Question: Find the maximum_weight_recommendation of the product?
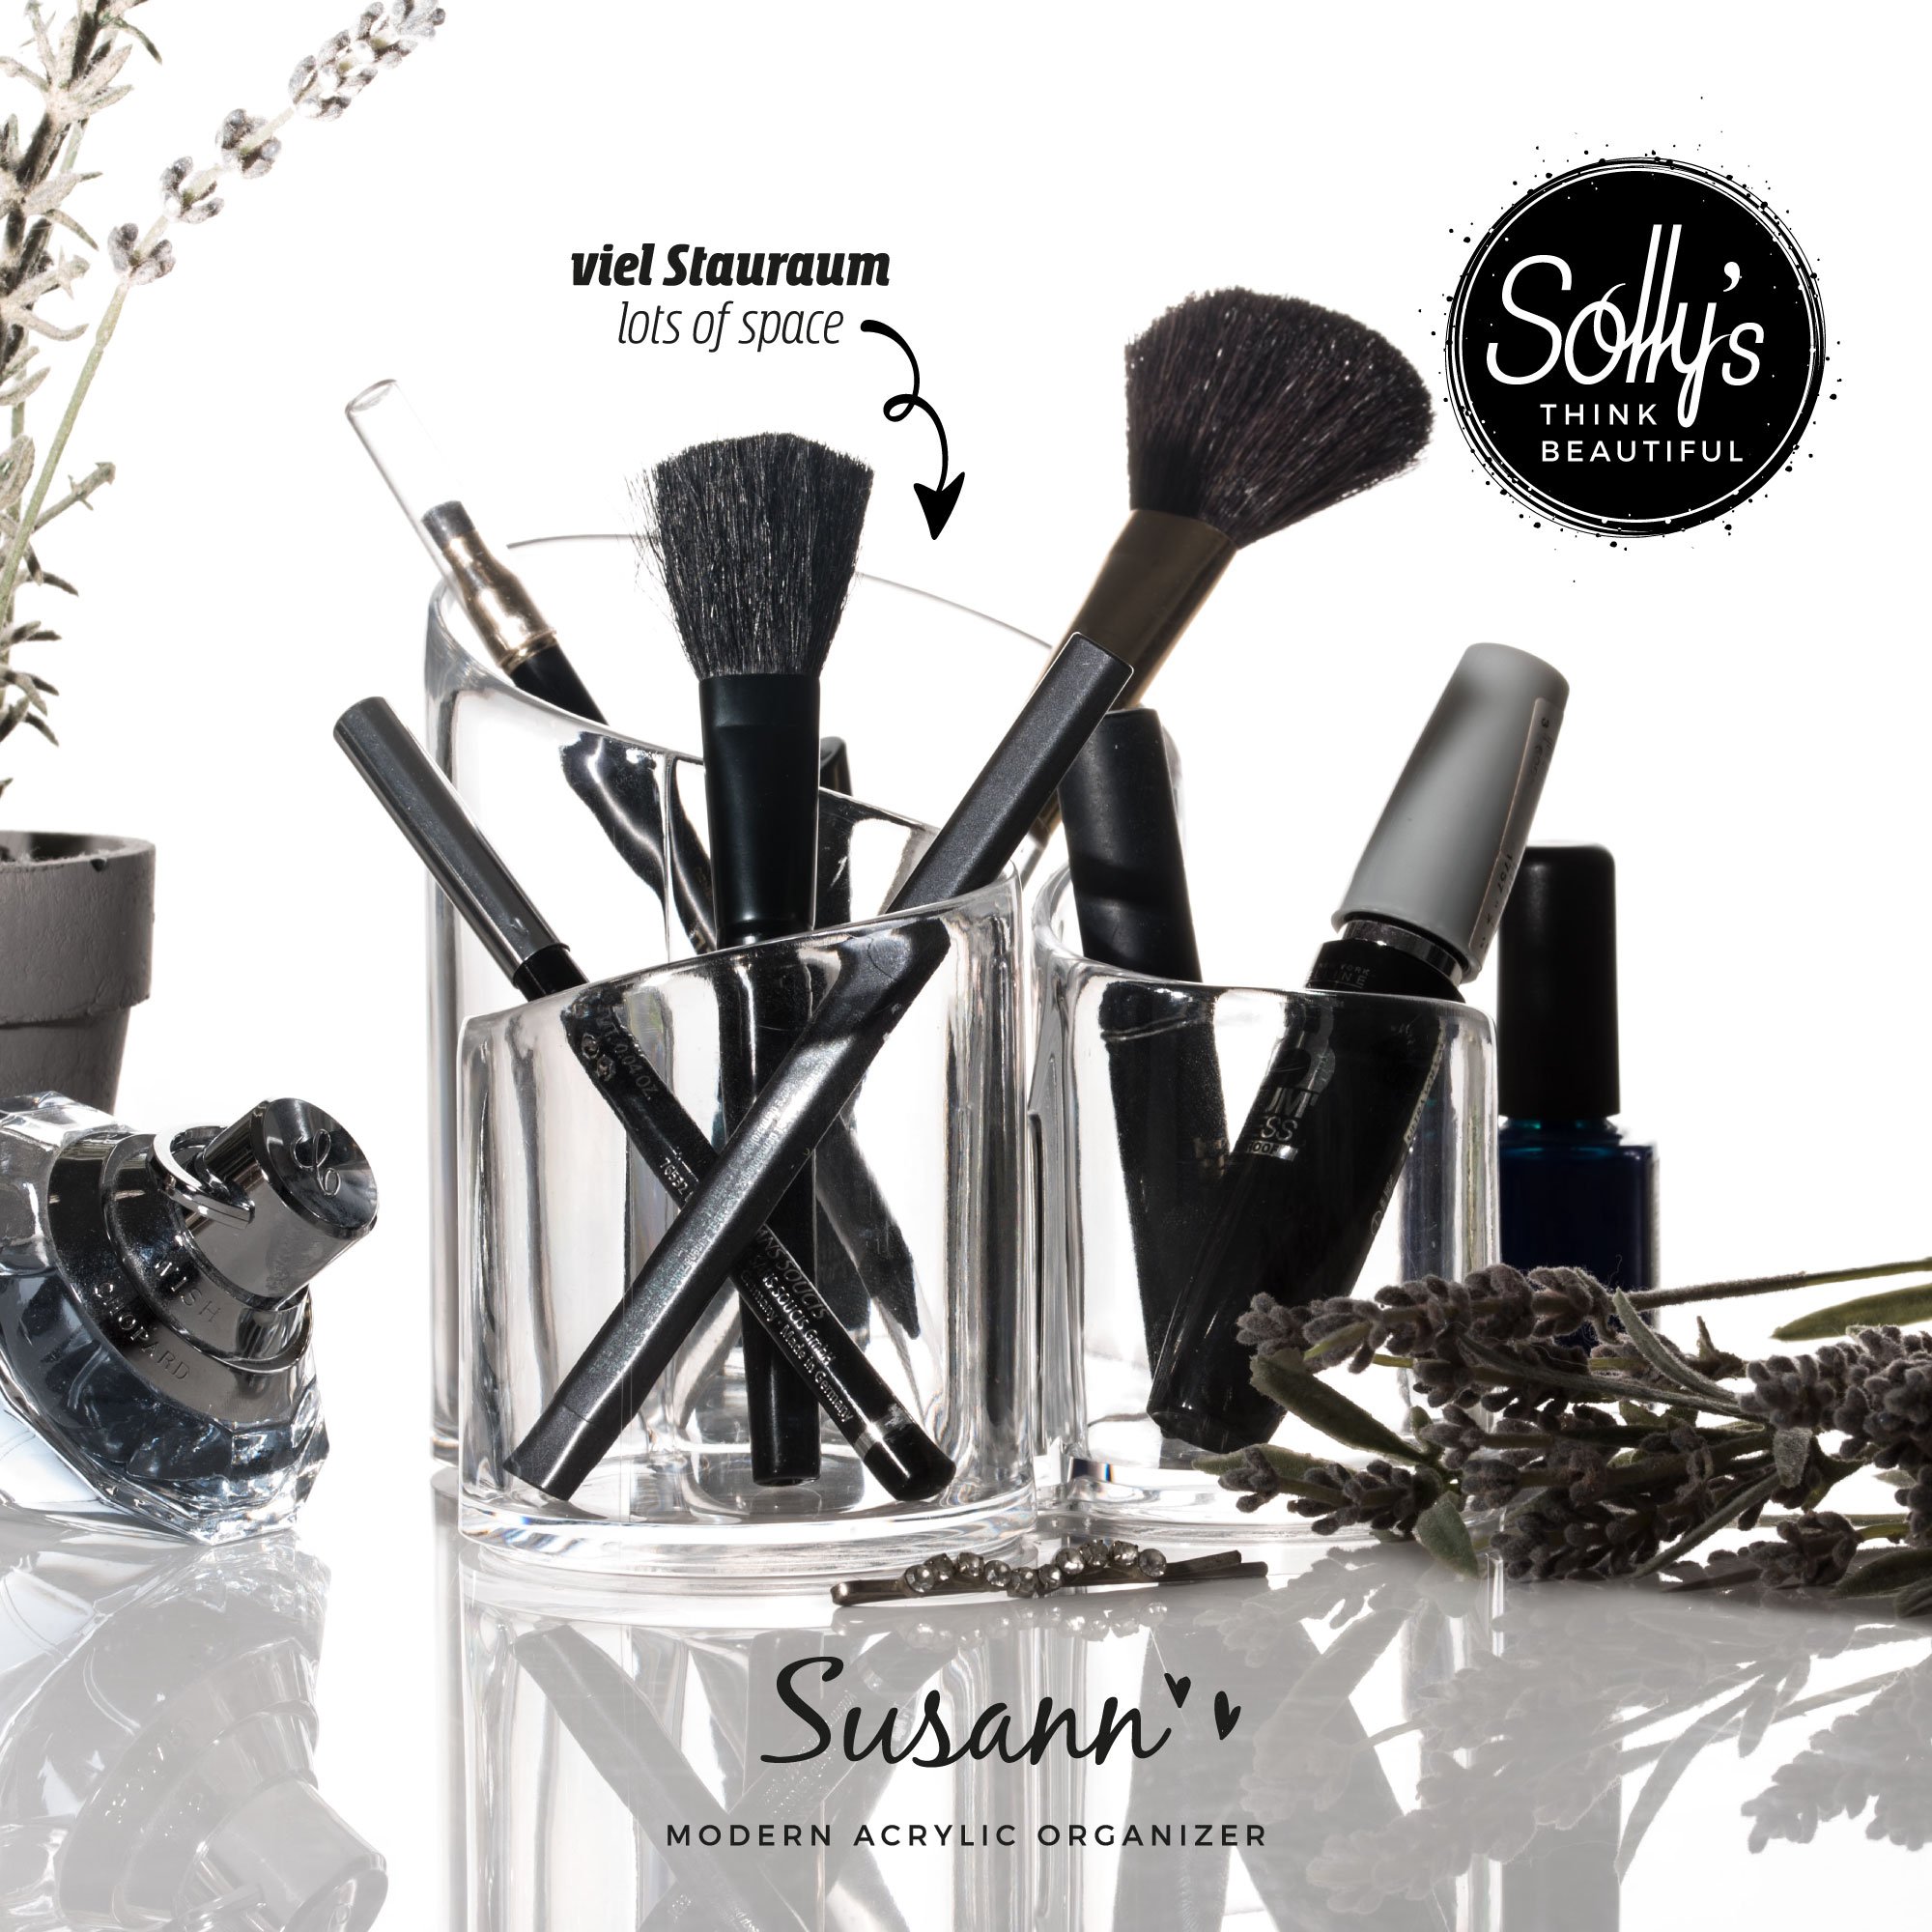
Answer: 0.04 ounce